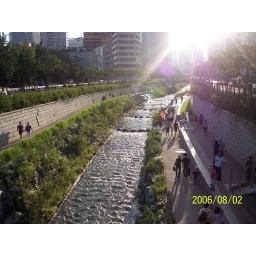
This river has fish in it and is a favorite with Koreans going for a walk at night